Tlalpan

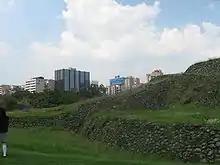
Urban area just outside the Cuicuilco site

The urban sprawl of Mexico City reached the borough of Tlalpan in the mid-20th century, but only the far north of the borough is urbanized. This area accounts for over 80% of the borough population, who live in a mix of middle class residential areas and large apartment complexes for the lower classes. This northern area is crossed by a number of major road arteries such as the Anillo Periférico, Calzada de Tlalpan, Viaducto-Tlalpan, Acoxpa, Division del Norte/Miramontes, which experience extremely heavy traffic during rush hour. The highway connecting Mexico City with Cuernavaca also passes through the borough. Intersections of these major roads have large commercial and retail complexes such as that of Avenida Insurgentes and Anillo Periferico, which has several of these complexes, as this is a major highway connection for the south of the city.